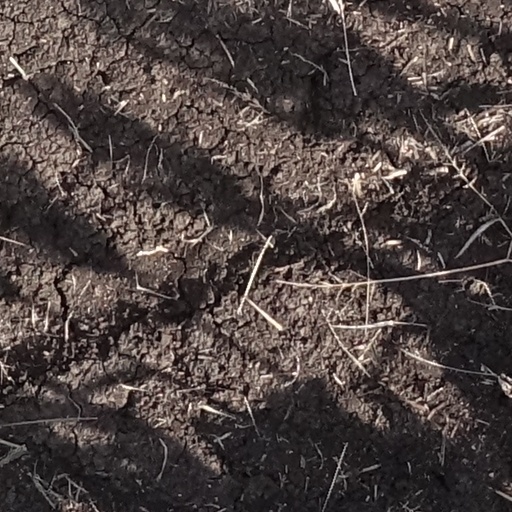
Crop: sorghum